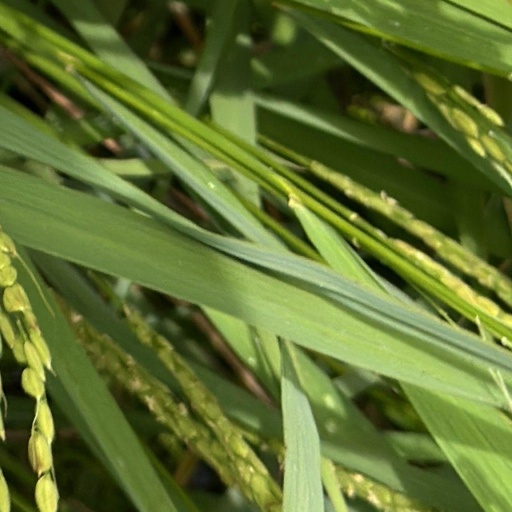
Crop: rice